Answer in natural language. Considering the relative positions, is brown wooden bat (marked C) above or below brown wooden dresser with three drawers (marked B)? Choose between the following options: above or below
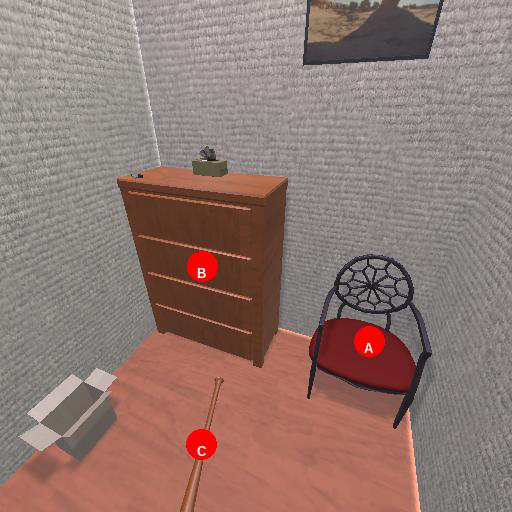
<answer>below</answer>